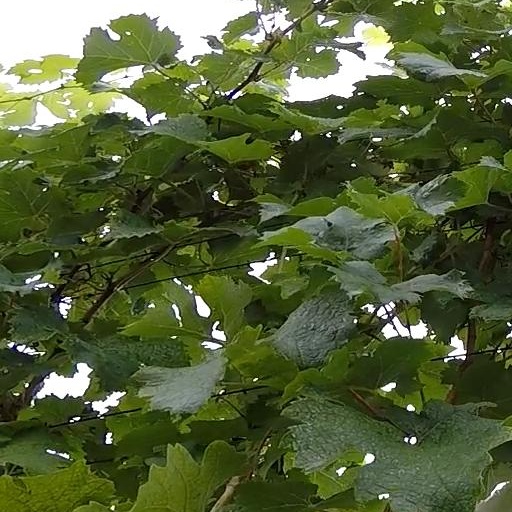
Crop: grape